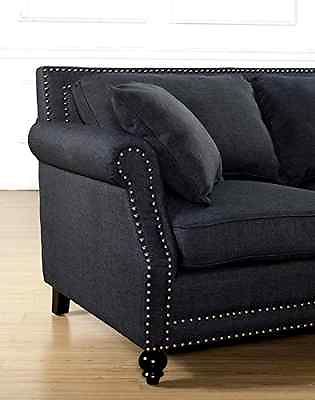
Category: sofa